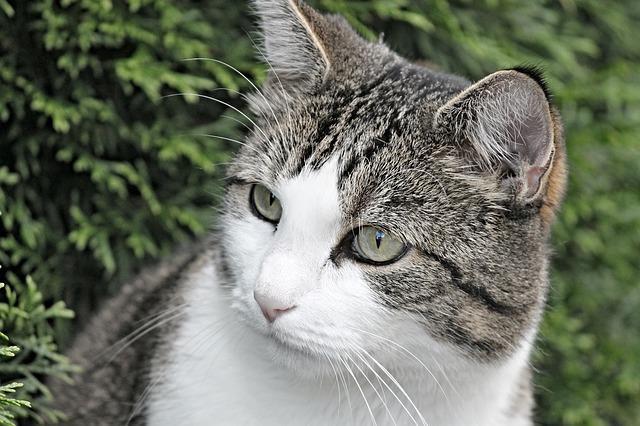
cat